Rachid Driss

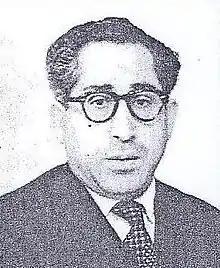
Rachid Driss

Rachid Driss (Arabic: الرشيد إدريس) (January 27, 1917 – September 5, 2009) was a Tunisian diplomat and writer. He held the position of the Ambassador of Tunisia to the United States, and was President of the United Nations' Social and Economic Council in 1971.